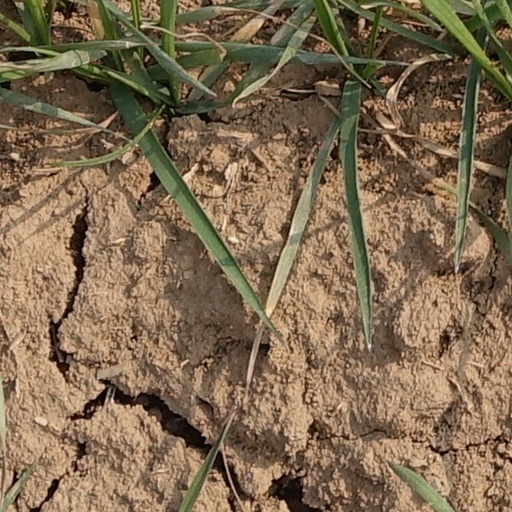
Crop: wheat